Smile (2009 film)

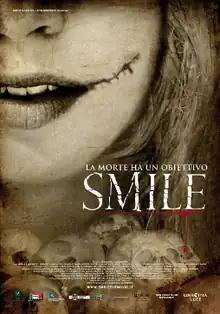
Theatrical release poster

Smile is a 2009 English language Italian horror/thriller film starring Armand Assante. It is the debut feature by Francesco Gasperoni.